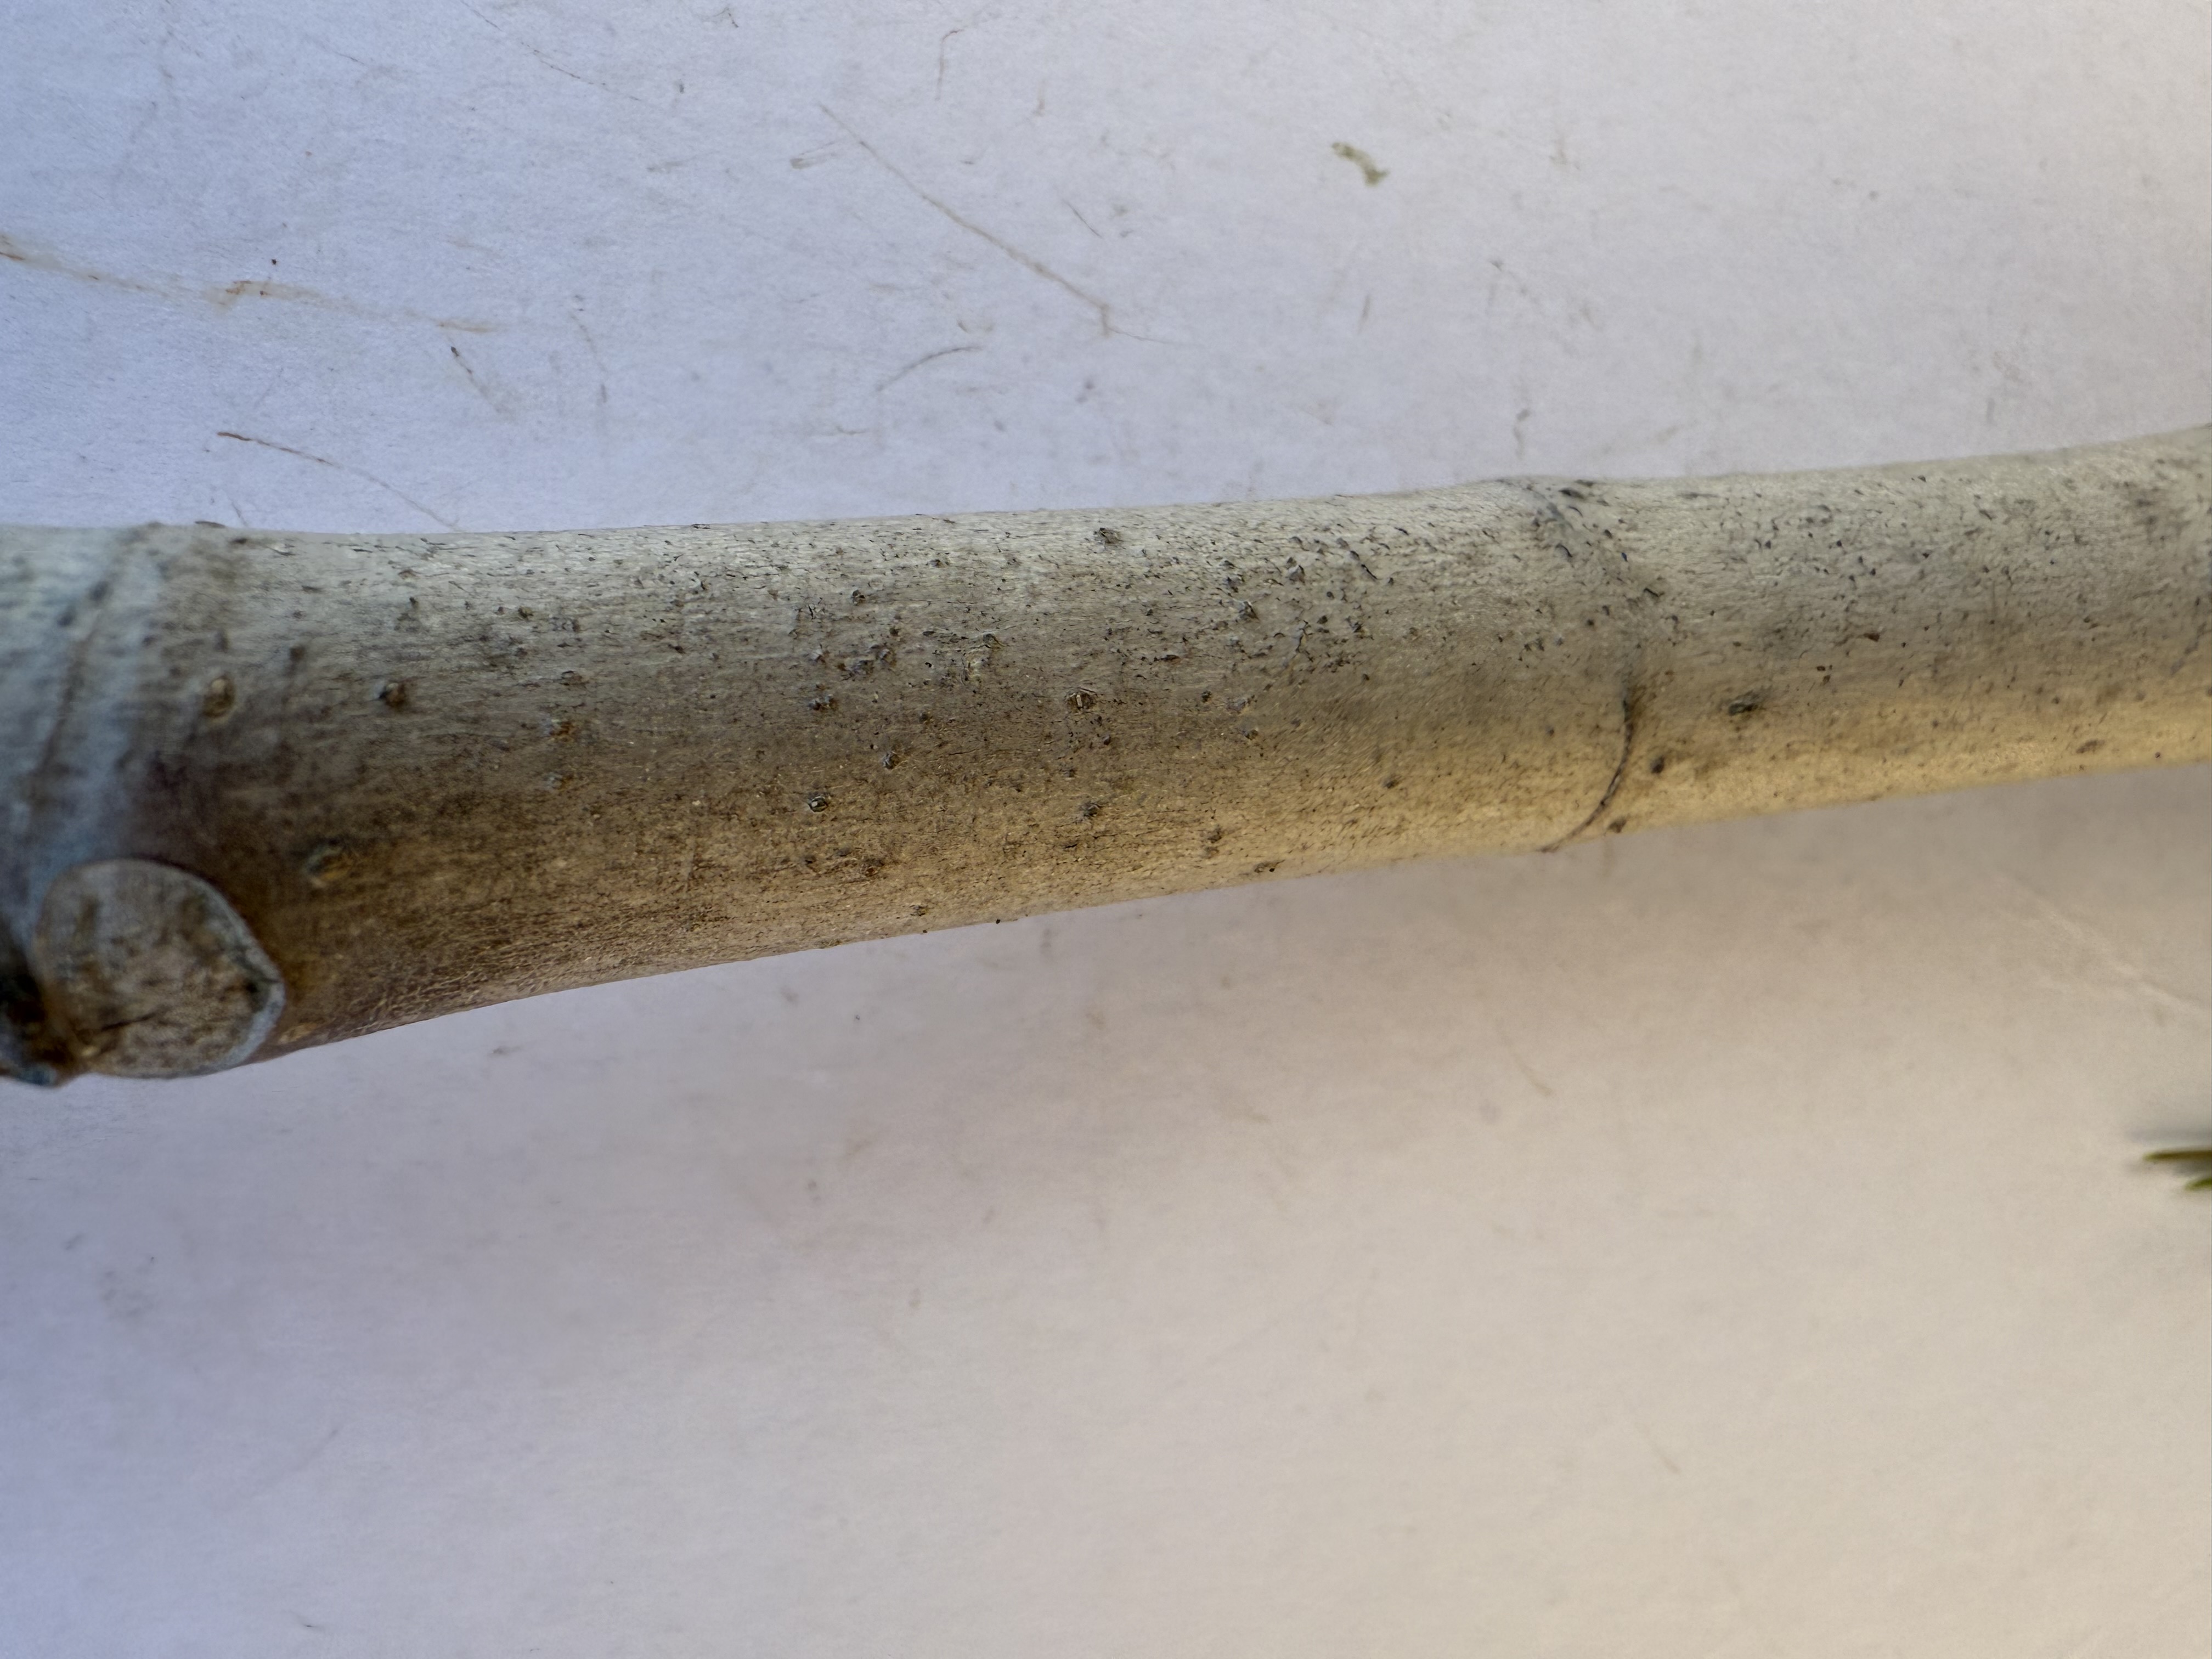
Variety: Bardacik Fig